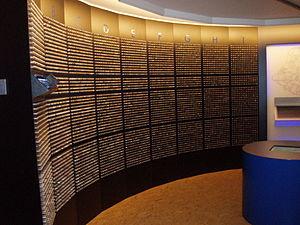
Lomme abrite l'une des plus grandes collections d'échantillons de sables au monde (13 199 échantillons collectés par Joop van Dijk, et offerts à la commune de Lommel après sa mort (en 2006)